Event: Typhoon Ruby
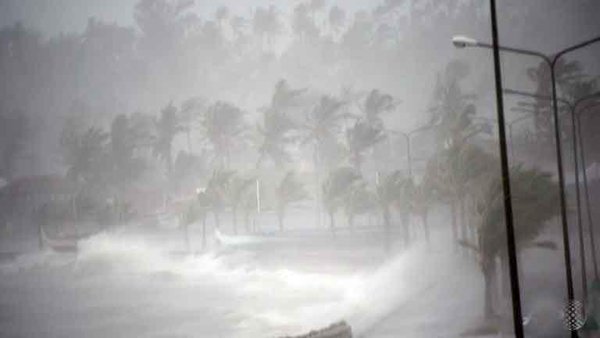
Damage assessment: no_damage